Uetz Pelikan

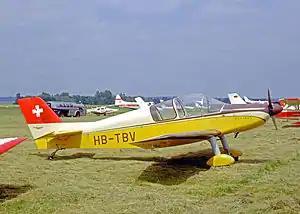
Uetz U3M Pelikan at Toussus-le-Noble airfield near Paris in June 1965

The Uetz Pelikan is a Swiss four-seat cabin monoplane designed for amateur construction by Walter Uetz.